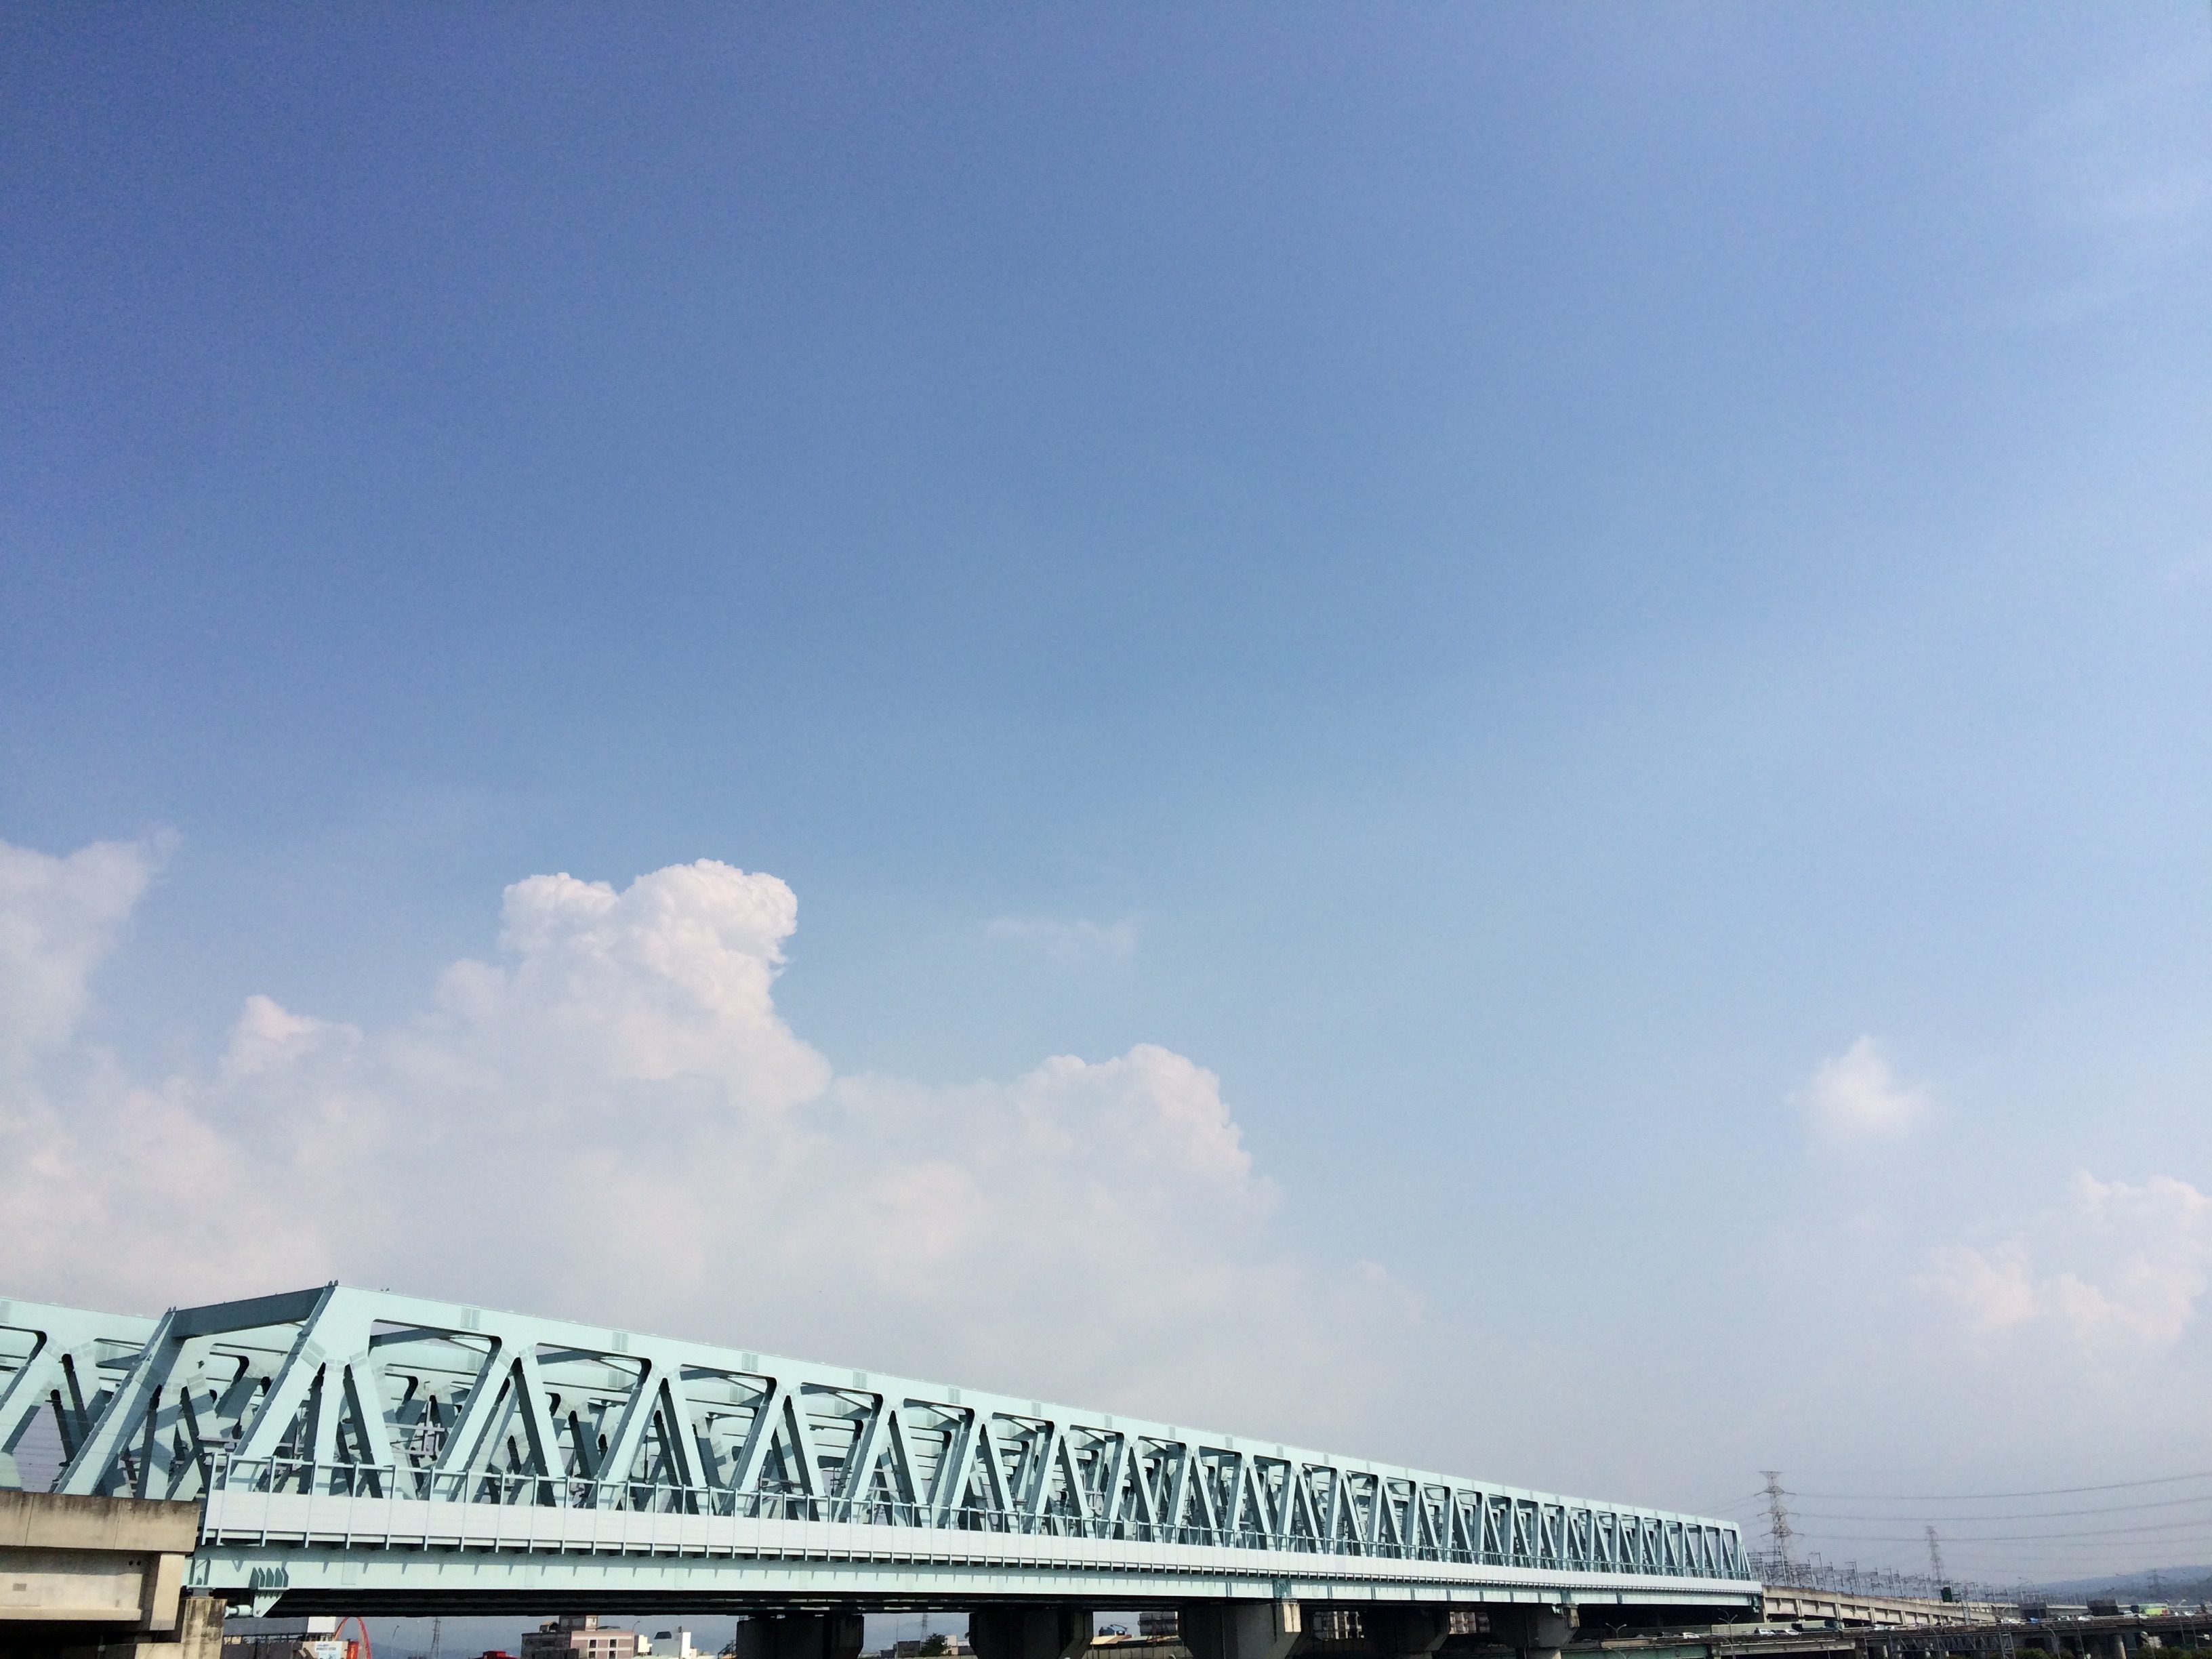
structure, sky, highway, stadium, arena, atmosphere of earth, sport venue